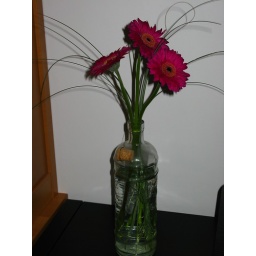
3 Gerberas and grass in a special bottle